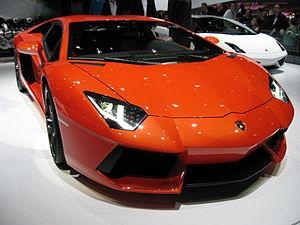
Salon international de l'automobile de Genève